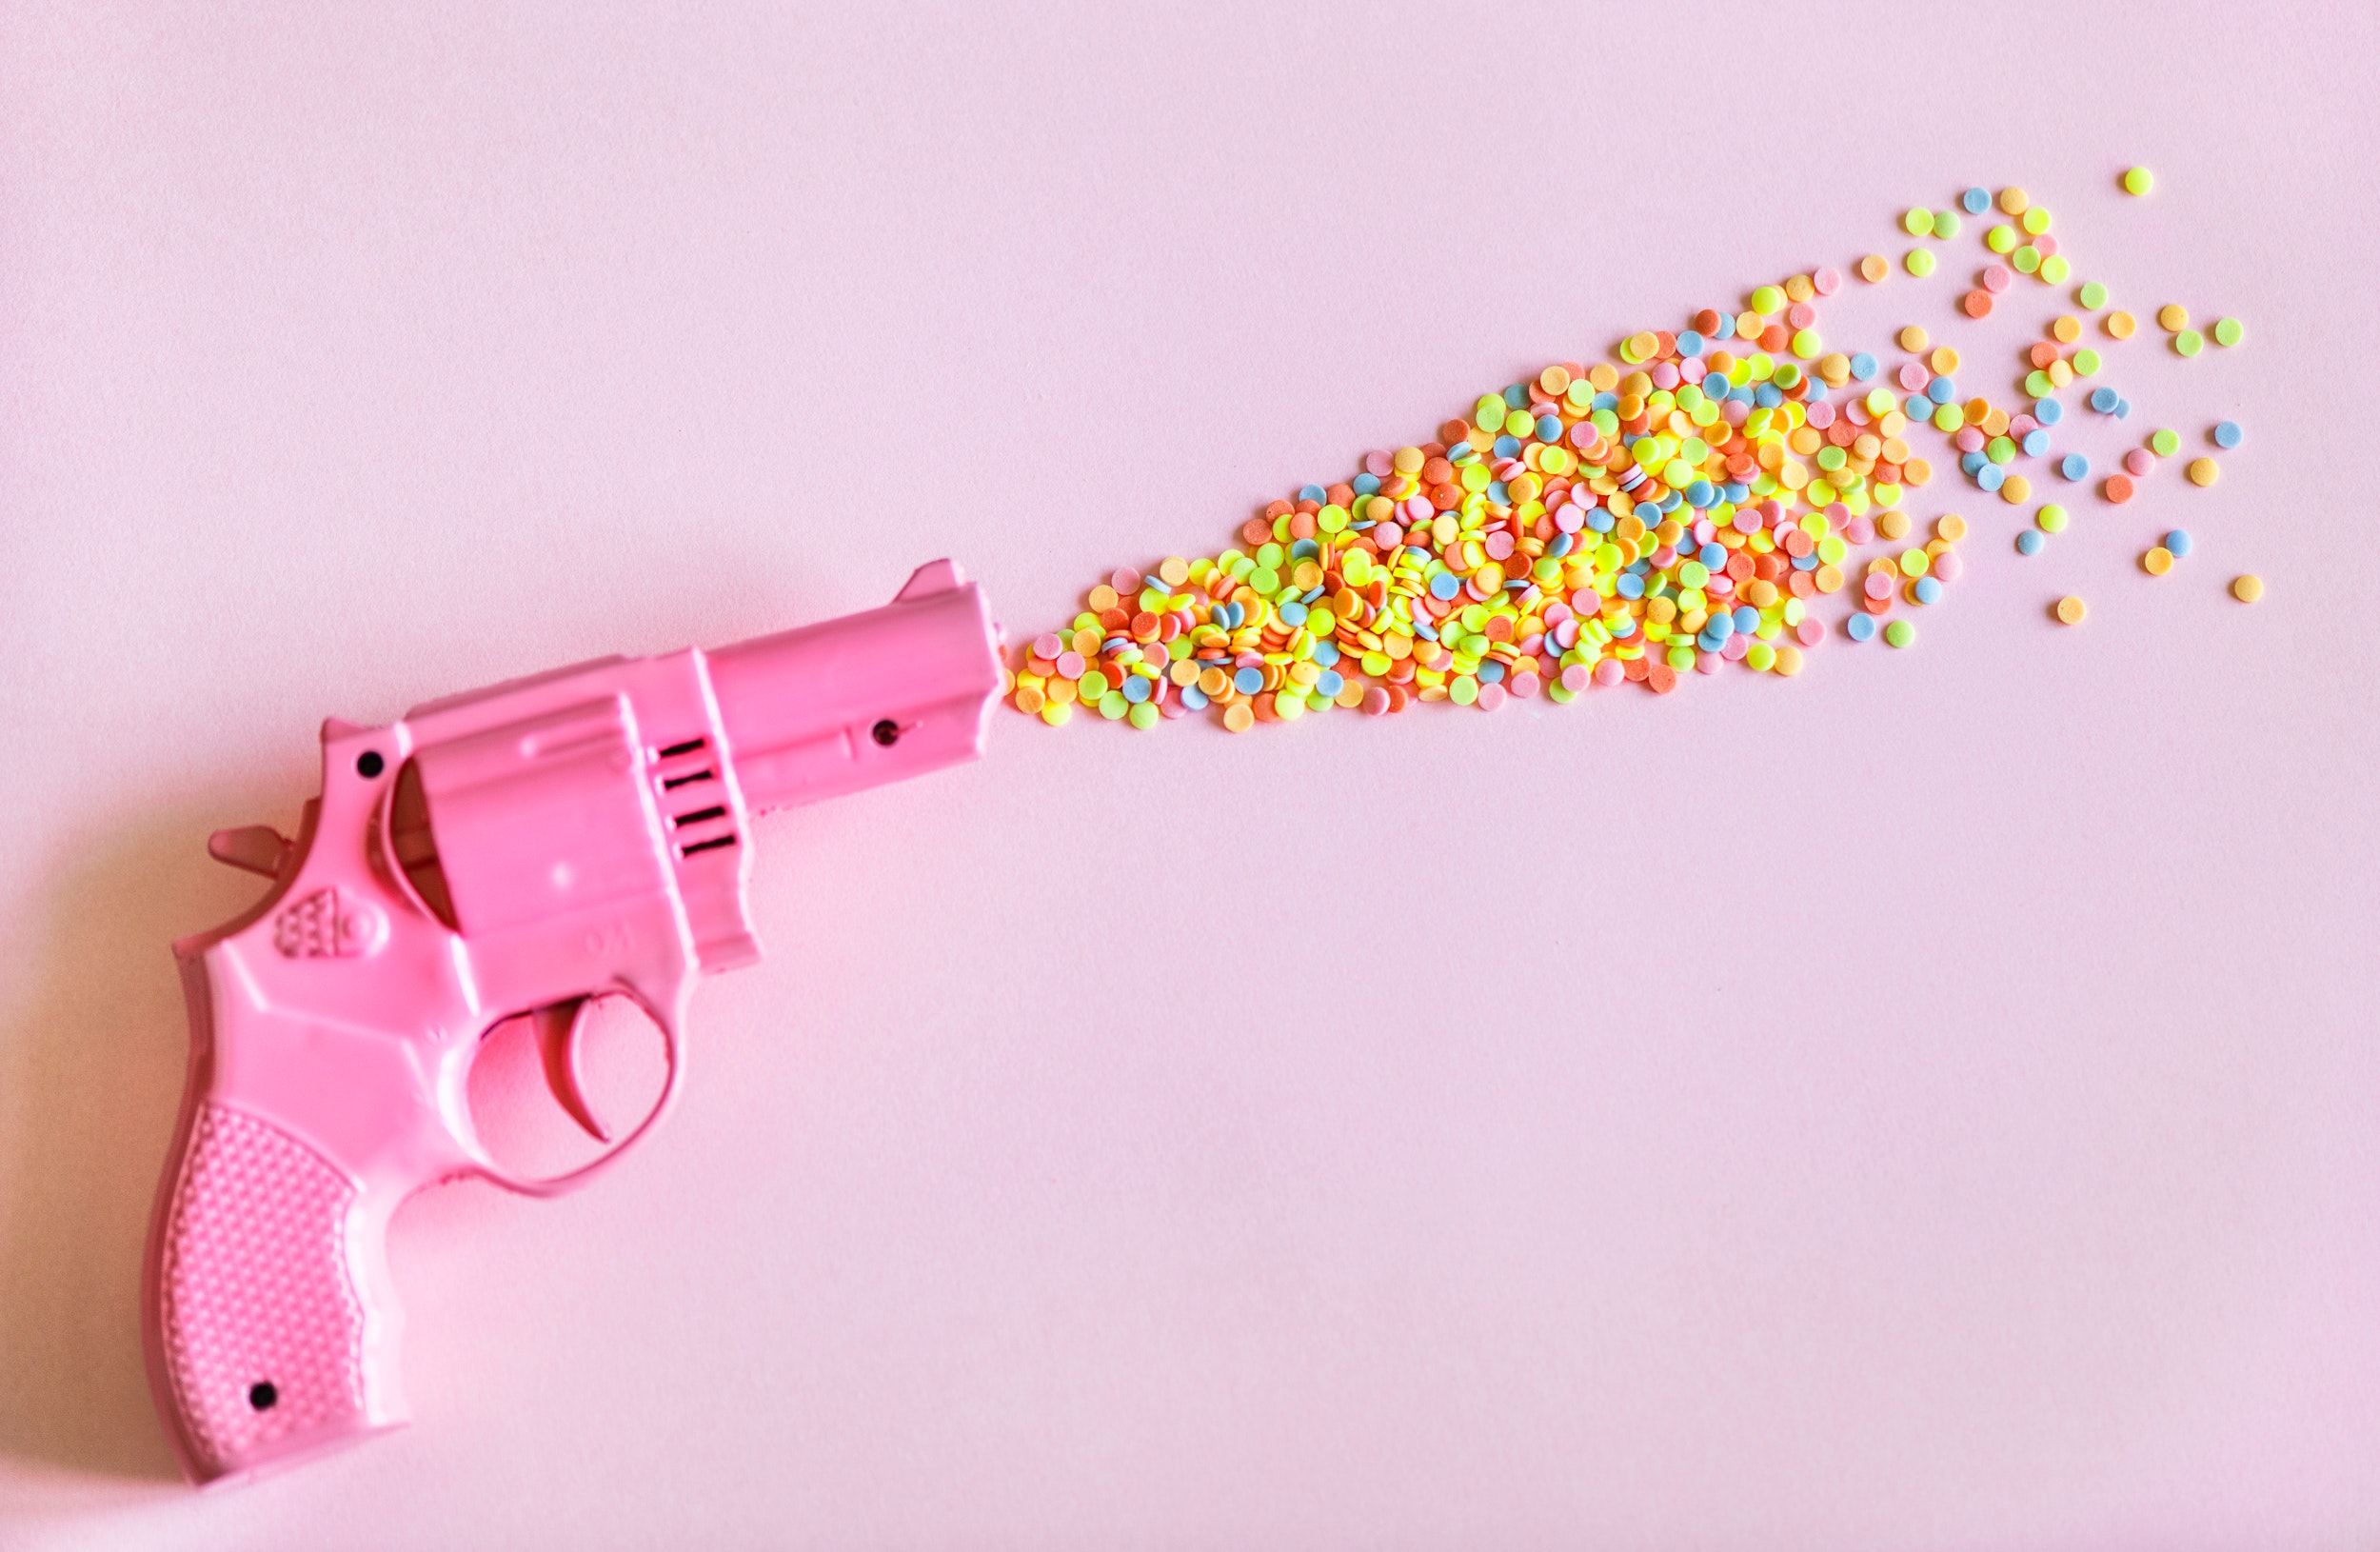
gun, pink, water gun, product, trigger